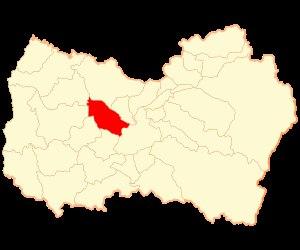
Pichidegua est une commune du Chili située dans la Province de Cachapoal, elle-même située dans la Région O'Higgins. En 2012, sa population s'élevait à 18 637 habitants. La superficie de la commune est de 320 km². La commune est créée en 1891.